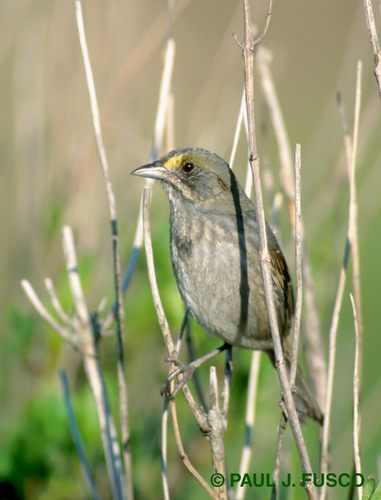
small gray bird with a touch of yellow, with a small point beak.
this is a white and grey bird with a grey pointy beak.
a bird with overall green head and body with interspersed yellow feathers around eyebrow and belly.
grey mottled bird with yellow superciliary
this bird has a short beak and mostly brown featherssmall bird with a yellow face and a medium length pointed beak and a yellowish grey body
this is a grey bird with a yellow wing and eyebrow and a pointy black beak.
this bird has wings that are grey and has a short bill
this particular bird has a belly that is white and gray and has black patches
this bird has wings that are grey and has a long bill
Species: Seaside Sparrow